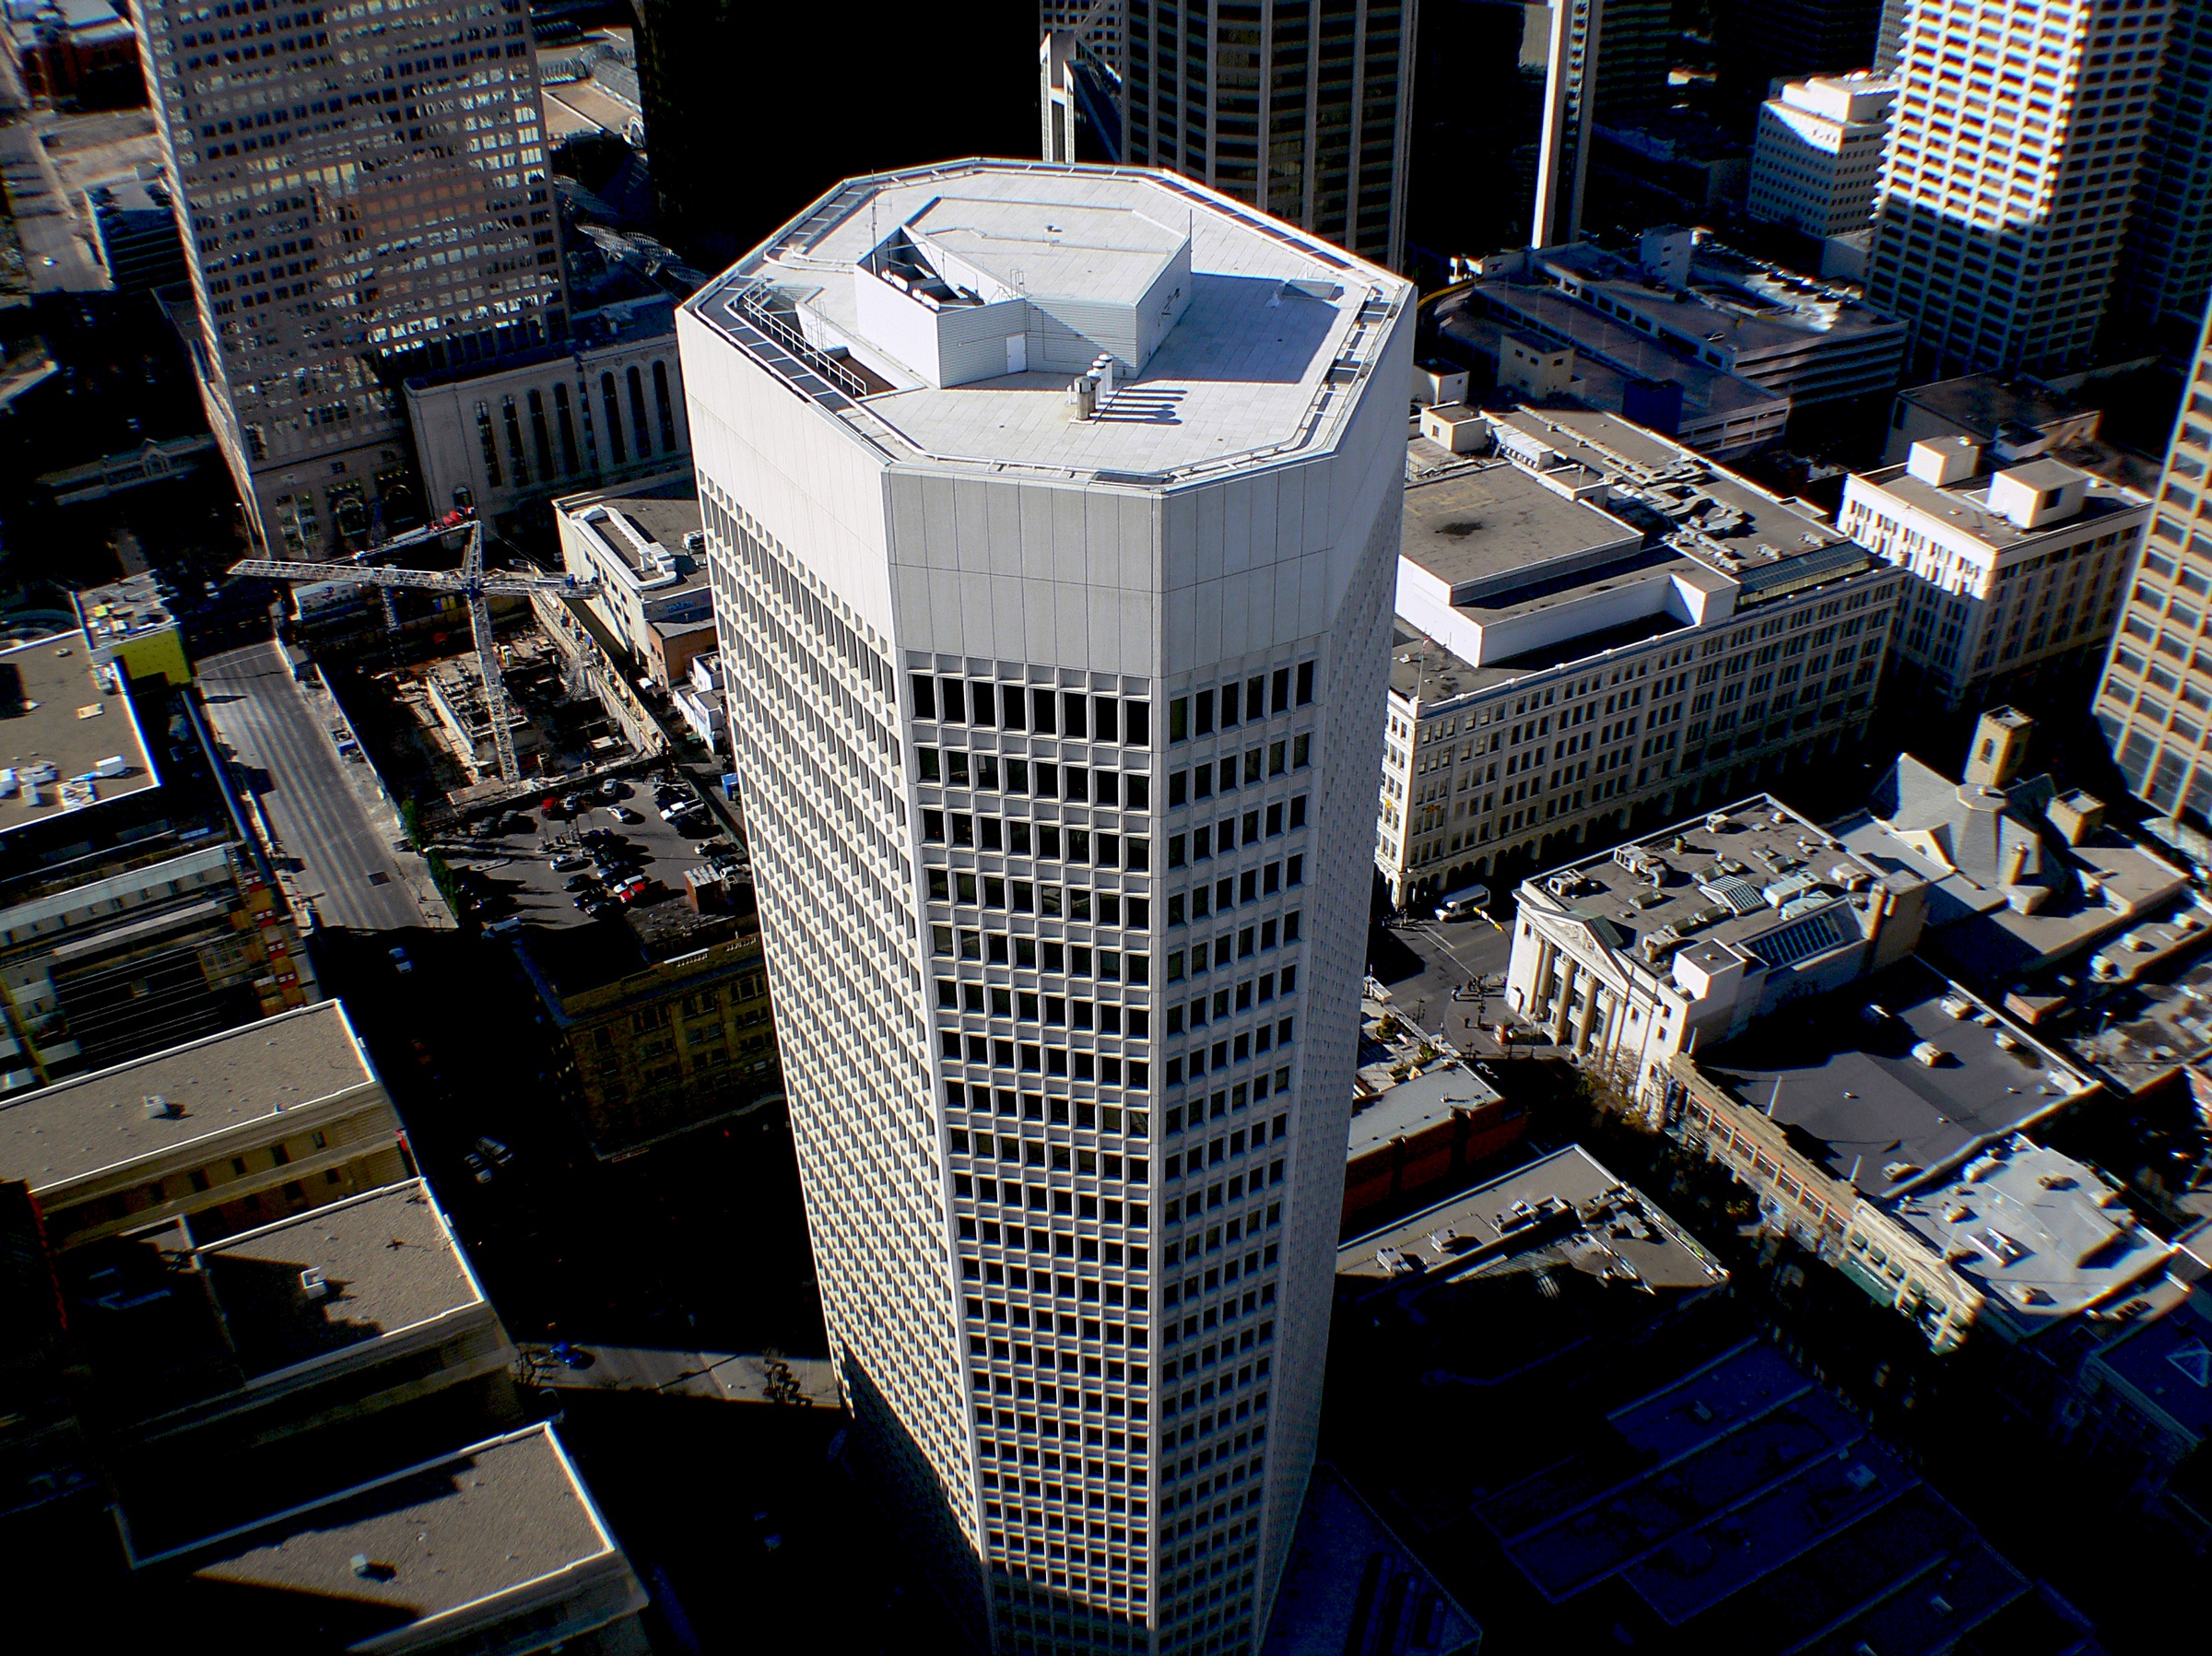
architecture, structure, skyline, city, skyscraper, highrise, cityscape, downtown, landmark, stadium, tower block, calgary, metropolis, encanaplace, aerial photography, urban area, human settlement, metropolitan area